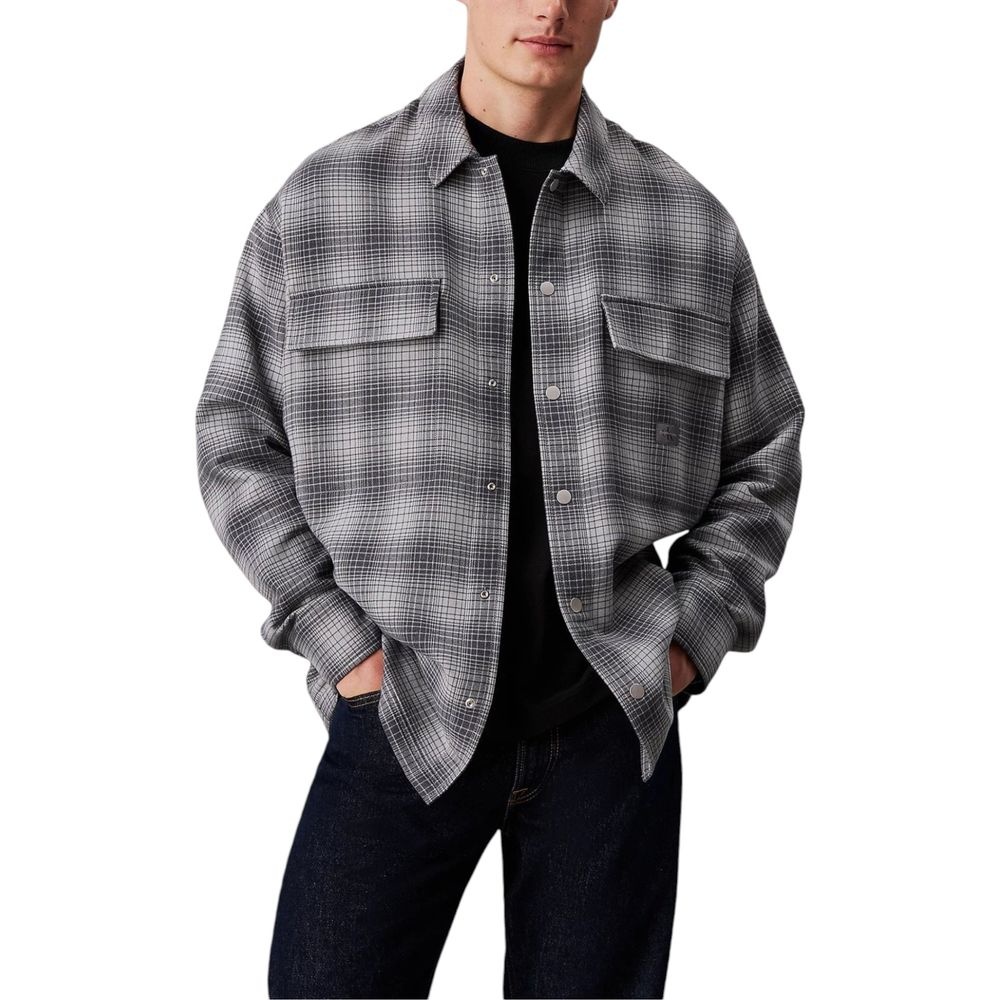
Calvin Klein Jeans White Cotton Shirt
Discover the CHECK OVERSHIRT J30J326183 long sleeve shirt by Calvin Klein Jeans, a versatile and stylish clothing piece. Made from a blend of 60% cotton and 40% polyester, this shirt provides an excellent combination of comfort and durability. Its elegant yet casual design is perfect for any occasion, from leisure time to informal meetings. Featuring practical front pockets, it is ideal for those who seek functionality without sacrificing style. Wear it over a t-shirt for a relaxed look or on its own for a more sophisticated outfit. Don’t miss the chance to enhance your wardrobe with this must-have from Calvin Klein Jeans.
Brand: CALVIN KLEIN JEANS
Category: Apparel & Accessories > Clothing > Clothing Tops > Overshirts